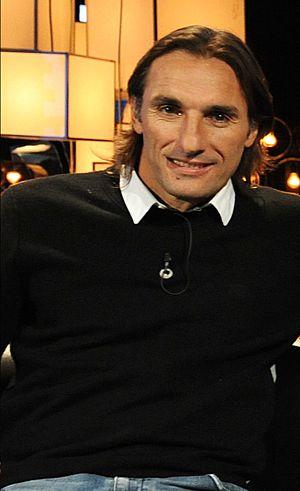
Rolando Schiavi est un footballeur argentin retraité évoluant au poste de défenseur.